Missile and Space Intelligence Center

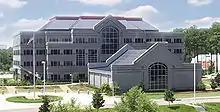
MSIC Building

MSIC's overall mission is to support field commanders, weapon system developers, and policy makers with scientific and technical all-source intelligence on surface-to-air missiles (SAM), short-range ballistic missiles (SRBM) with ranges less than 1,000 kilometers, anti-tank guided missiles (ATGM), missile defense systems, directed-energy weapons (DEW), selected space programs and systems, and relevant command, control, communications, computers, intelligence, surveillance, and reconnaissance (C4ISR). It also provides analyses of those materials to the Department of Defense and other U.S. government organizations such as the FBI.